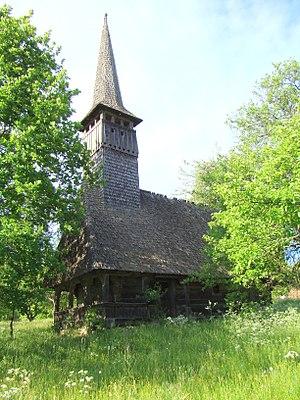
Boiu Mare est une commune roumaine du județ de Maramureș, dans la région historique de Transylvanie et dans la région de développement du Nord-Ouest.